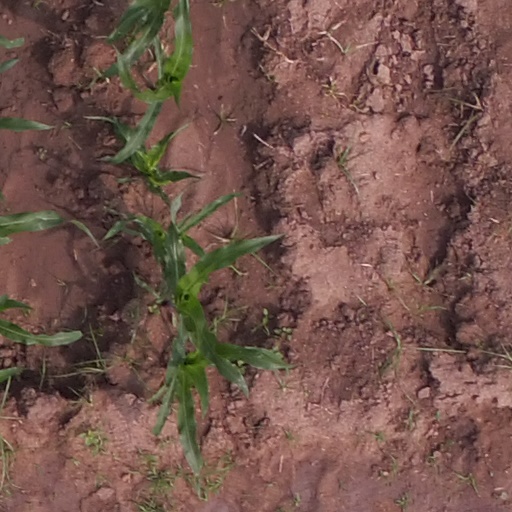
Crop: maize; corn